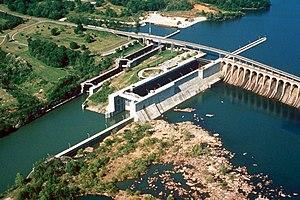
Le barrage Wilson est un barrage construit sur la rivière Tennessee, en Alabama.
Les National Historic Landmarks de l'Alabama représentent l'histoire de l'Alabama de la période précolombienne jusqu'à nos jours. L'État compte trente-six National Historic Landmarks, qui sont situés dans dix-huit des soixante-sept comtés de l'État. Parmi ces monuments, cinq ont un intérêt militaire, huit sont des exemples importants d'un style architectural particulier, six sont des sites archéologiques, cinq ont joué un rôle dans la lutte des Afro-américains pour les droits civils, et cinq sont associés au développement du Programme spatial des États-Unis. Un des NHL de l'État a par la suite perdu ce statut.
Le lac Wilson est un lac de barrage situé sur le cours de la rivière Tennessee dans l'État de l'Alabama. Il fait partie de la Tennessee Valley Authority. Il rejoint le barrage Wheeler et le barrage Wilson.